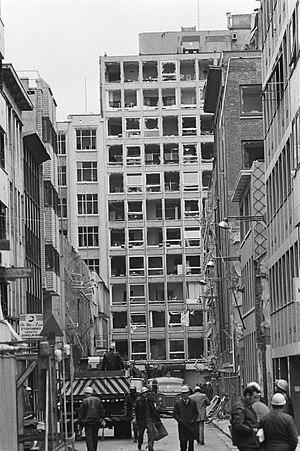
L’antisémitisme en Belgique désigne les actes d'hostilités contre les Juifs et la haine érigée parfois en doctrine, sur le territoire de la Belgique, à travers les époques. L’époque chrétienne produit l’antijudaïsme tandis que l'antisémitisme « moderne », comme idéologie raciste, date de la seconde moitié du XIXᵉ siècle. Au XXᵉ siècle apparaît le nazisme et de nos jours une nouvelle vague d'antisémitisme est dénoncée.